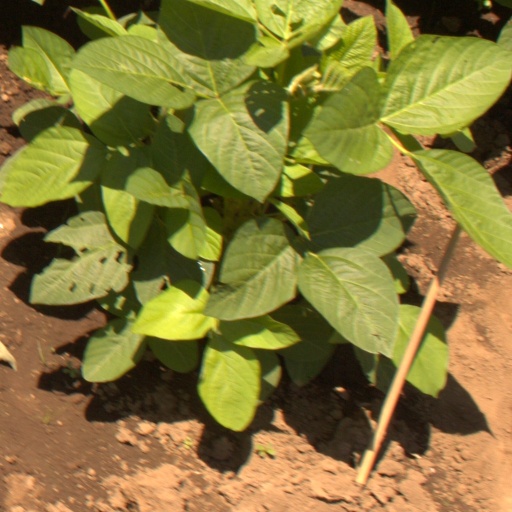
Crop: soybean